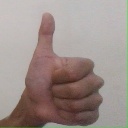
अक्षर: थ